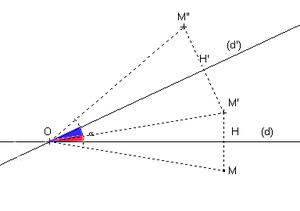
Composée de deux réflexions d'axes sécants Image personnelle Licence GFDL HB
En géométrie dans le plan, une rotation plane est une transformation qui fait tourner les figures autour d'un point et d'un certain angle. Cette transformation est une isométrie car les distances sont conservées. La figure n'a été ni déformée, ni agrandie.
Une symétrie géométrique est une transformation géométrique involutive qui conserve le parallélisme. Parmi les symétries courantes, on peut citer la réflexion et la symétrie centrale.